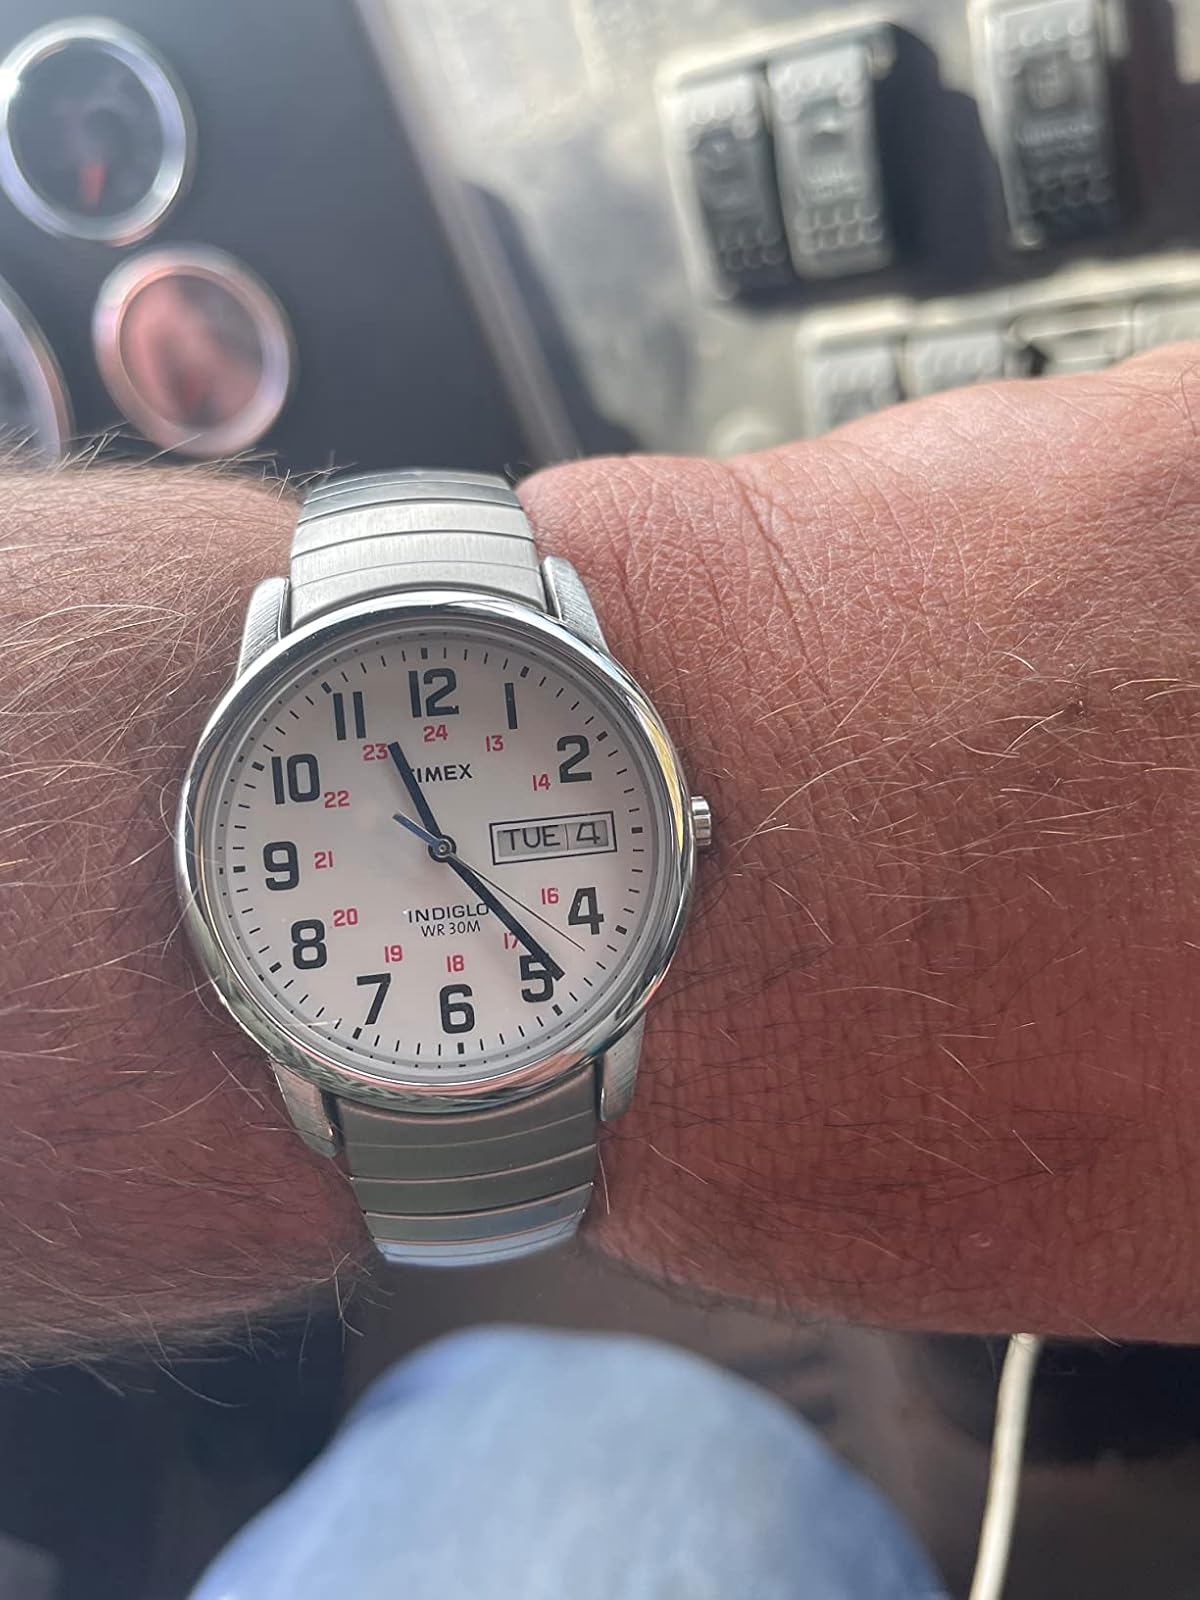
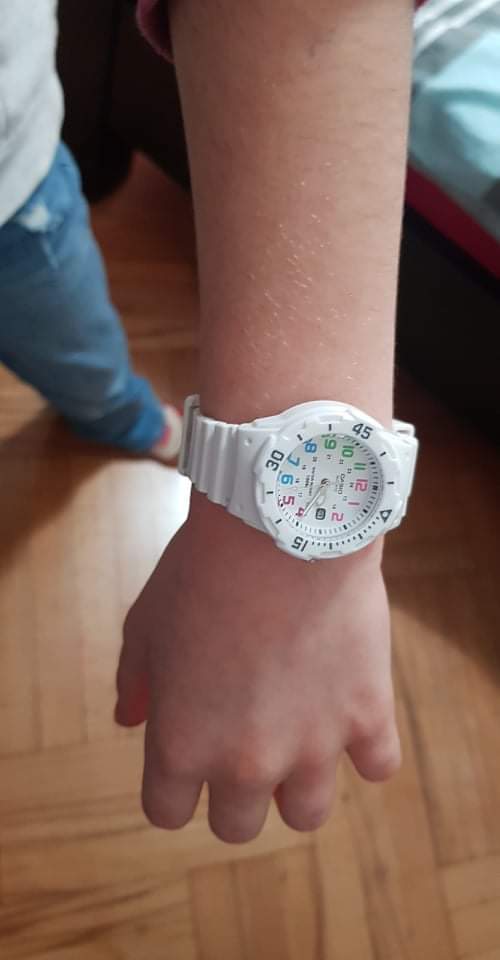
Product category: accessories_watch
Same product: no